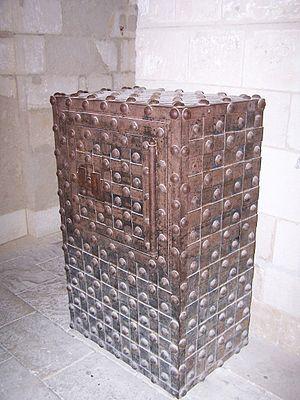
Photographie d'un coffre du XVIIème siècle. Ce coffre appartenait à un capitaine de la tour Saint-Nicolas, l'une des deux tours emblématiques du Vieux-Port de La Rochelle.
Un coffre est un meuble fermé destiné à contenir ou protéger des objets, pouvant le cas échéant permettre leur transport. Généralement plat, le coffre peut également être surmonté d'un couvercle à double pente.
La tour Saint-Nicolas est, avec la tour de la Chaîne et la tour de la Lanterne, l'une des trois tours du front de mer de La Rochelle, et l'une des deux tours emblématiques du Vieux-Port, dont elle constitue la majestueuse porte d'entrée. Elle a assuré pendant cinq siècles la défense de la passe et a servi de point d’attache à la chaîne, tendue depuis l’autre rive, et qui servait à interdire l'accès du port. Elle a été classée au titre des monuments historiques par arrêté du 17 février 1879.